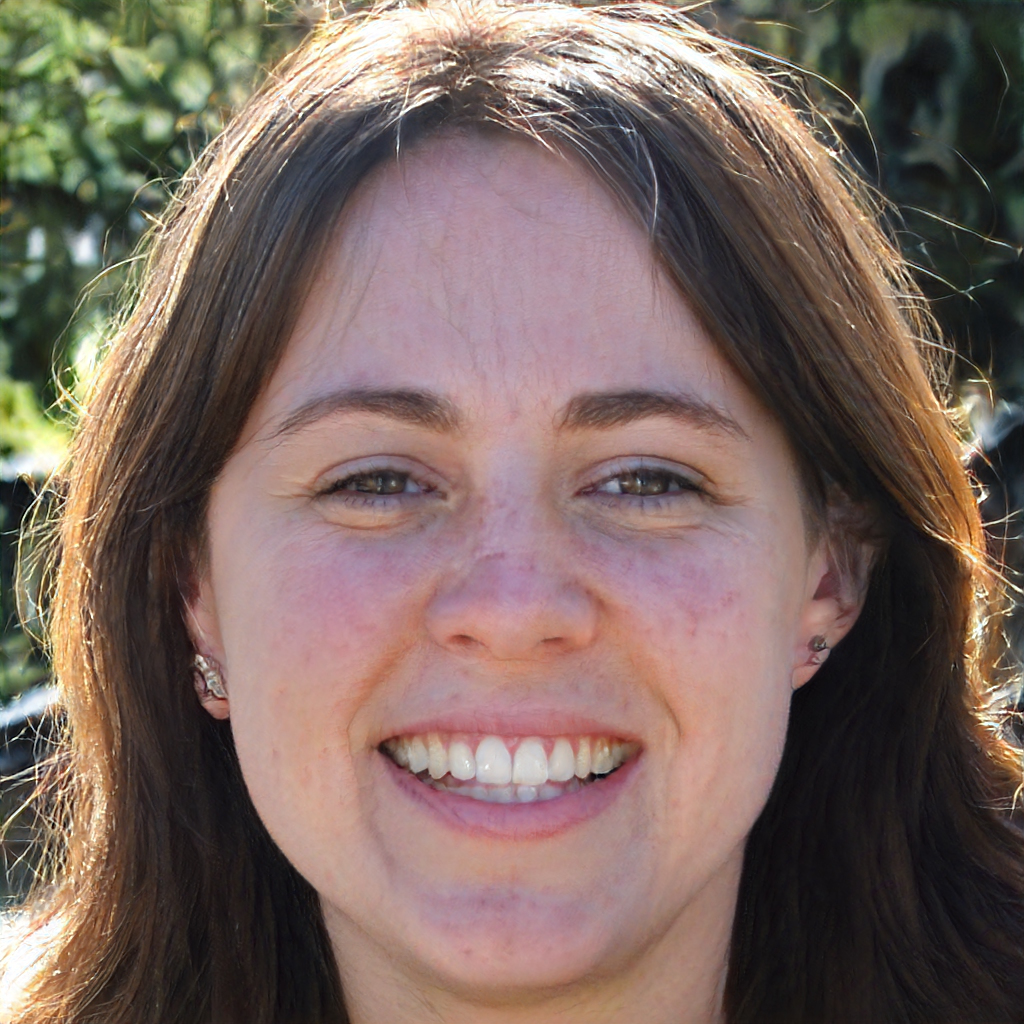
Gender: Female